Shaun Toub

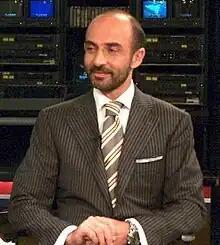
Toub in 2007

His filmography includes his performance in Michael Bay's "Bad Boys" with Will Smith and Martin Lawrence, John Woo's "Broken Arrow" with John Travolta and Christian Slater and Mick Jackson's "Live from Baghdad" starring Michael Keaton and Helena Bonham Carter for HBO. His performance as Farhad in Paul Haggis's Oscar-winning film "Crash" received positive reviews. He played the part of the Virgin Mary's father in "The Nativity Story". He also played Rahim Khan in "The Kite Runner" (2007).